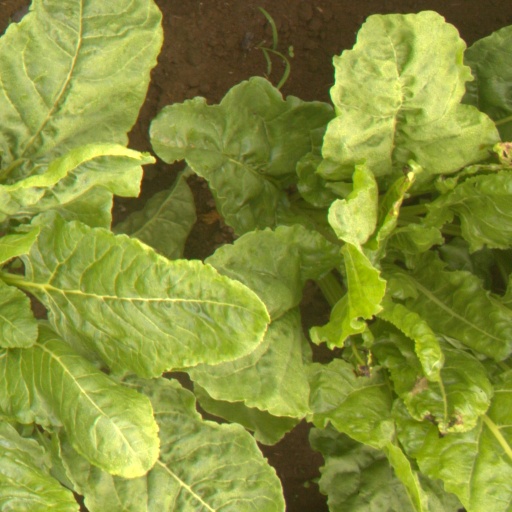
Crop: sugar beet